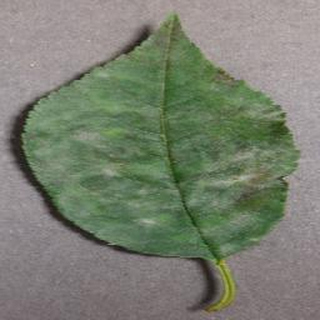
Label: cherry_powdery_mildew